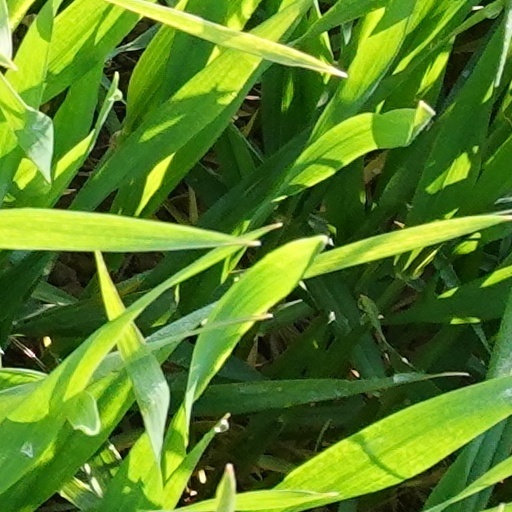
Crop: wheat